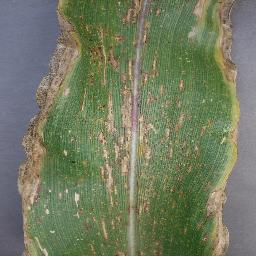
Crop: corn
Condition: (maize)_cercospora_spot_gray_spot